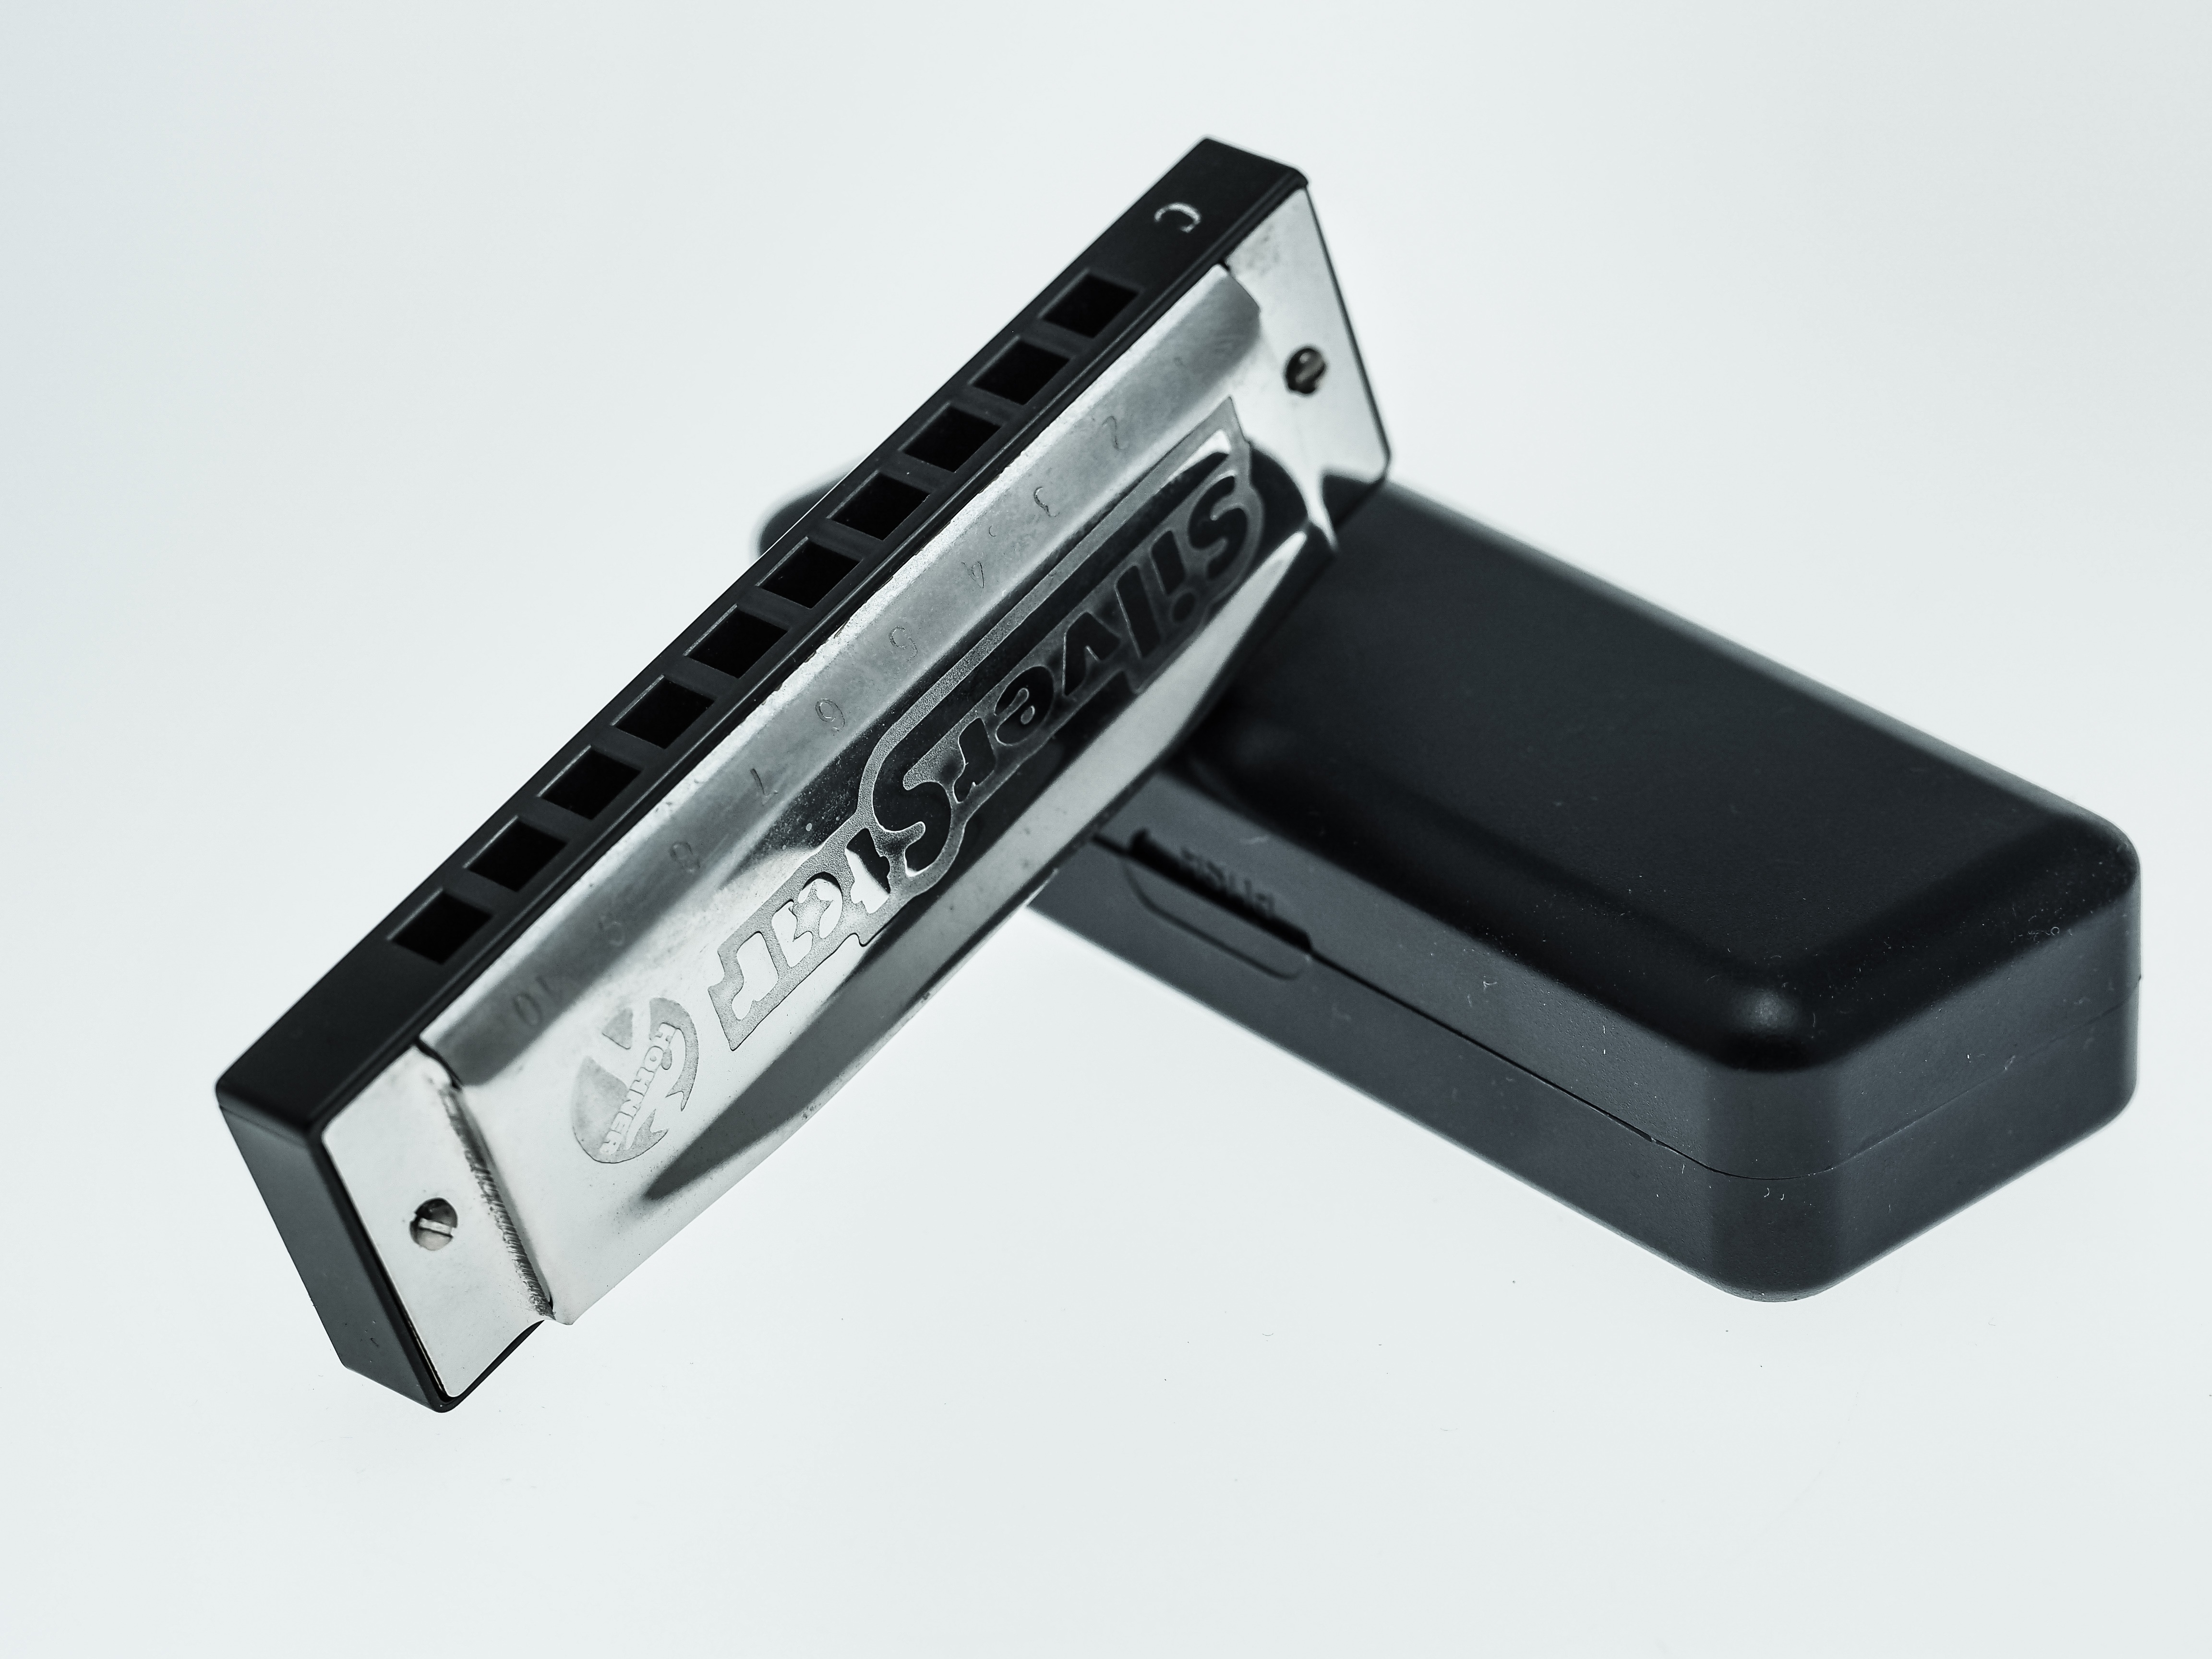
music, technology, shine, instrument, metal, close, musical instrument, close up, harmonica, loud, wind instrument, soundbody, electronics accessory